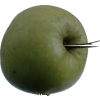
Label: Apple 12